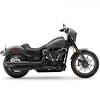
Vehicle type: Motorcycles